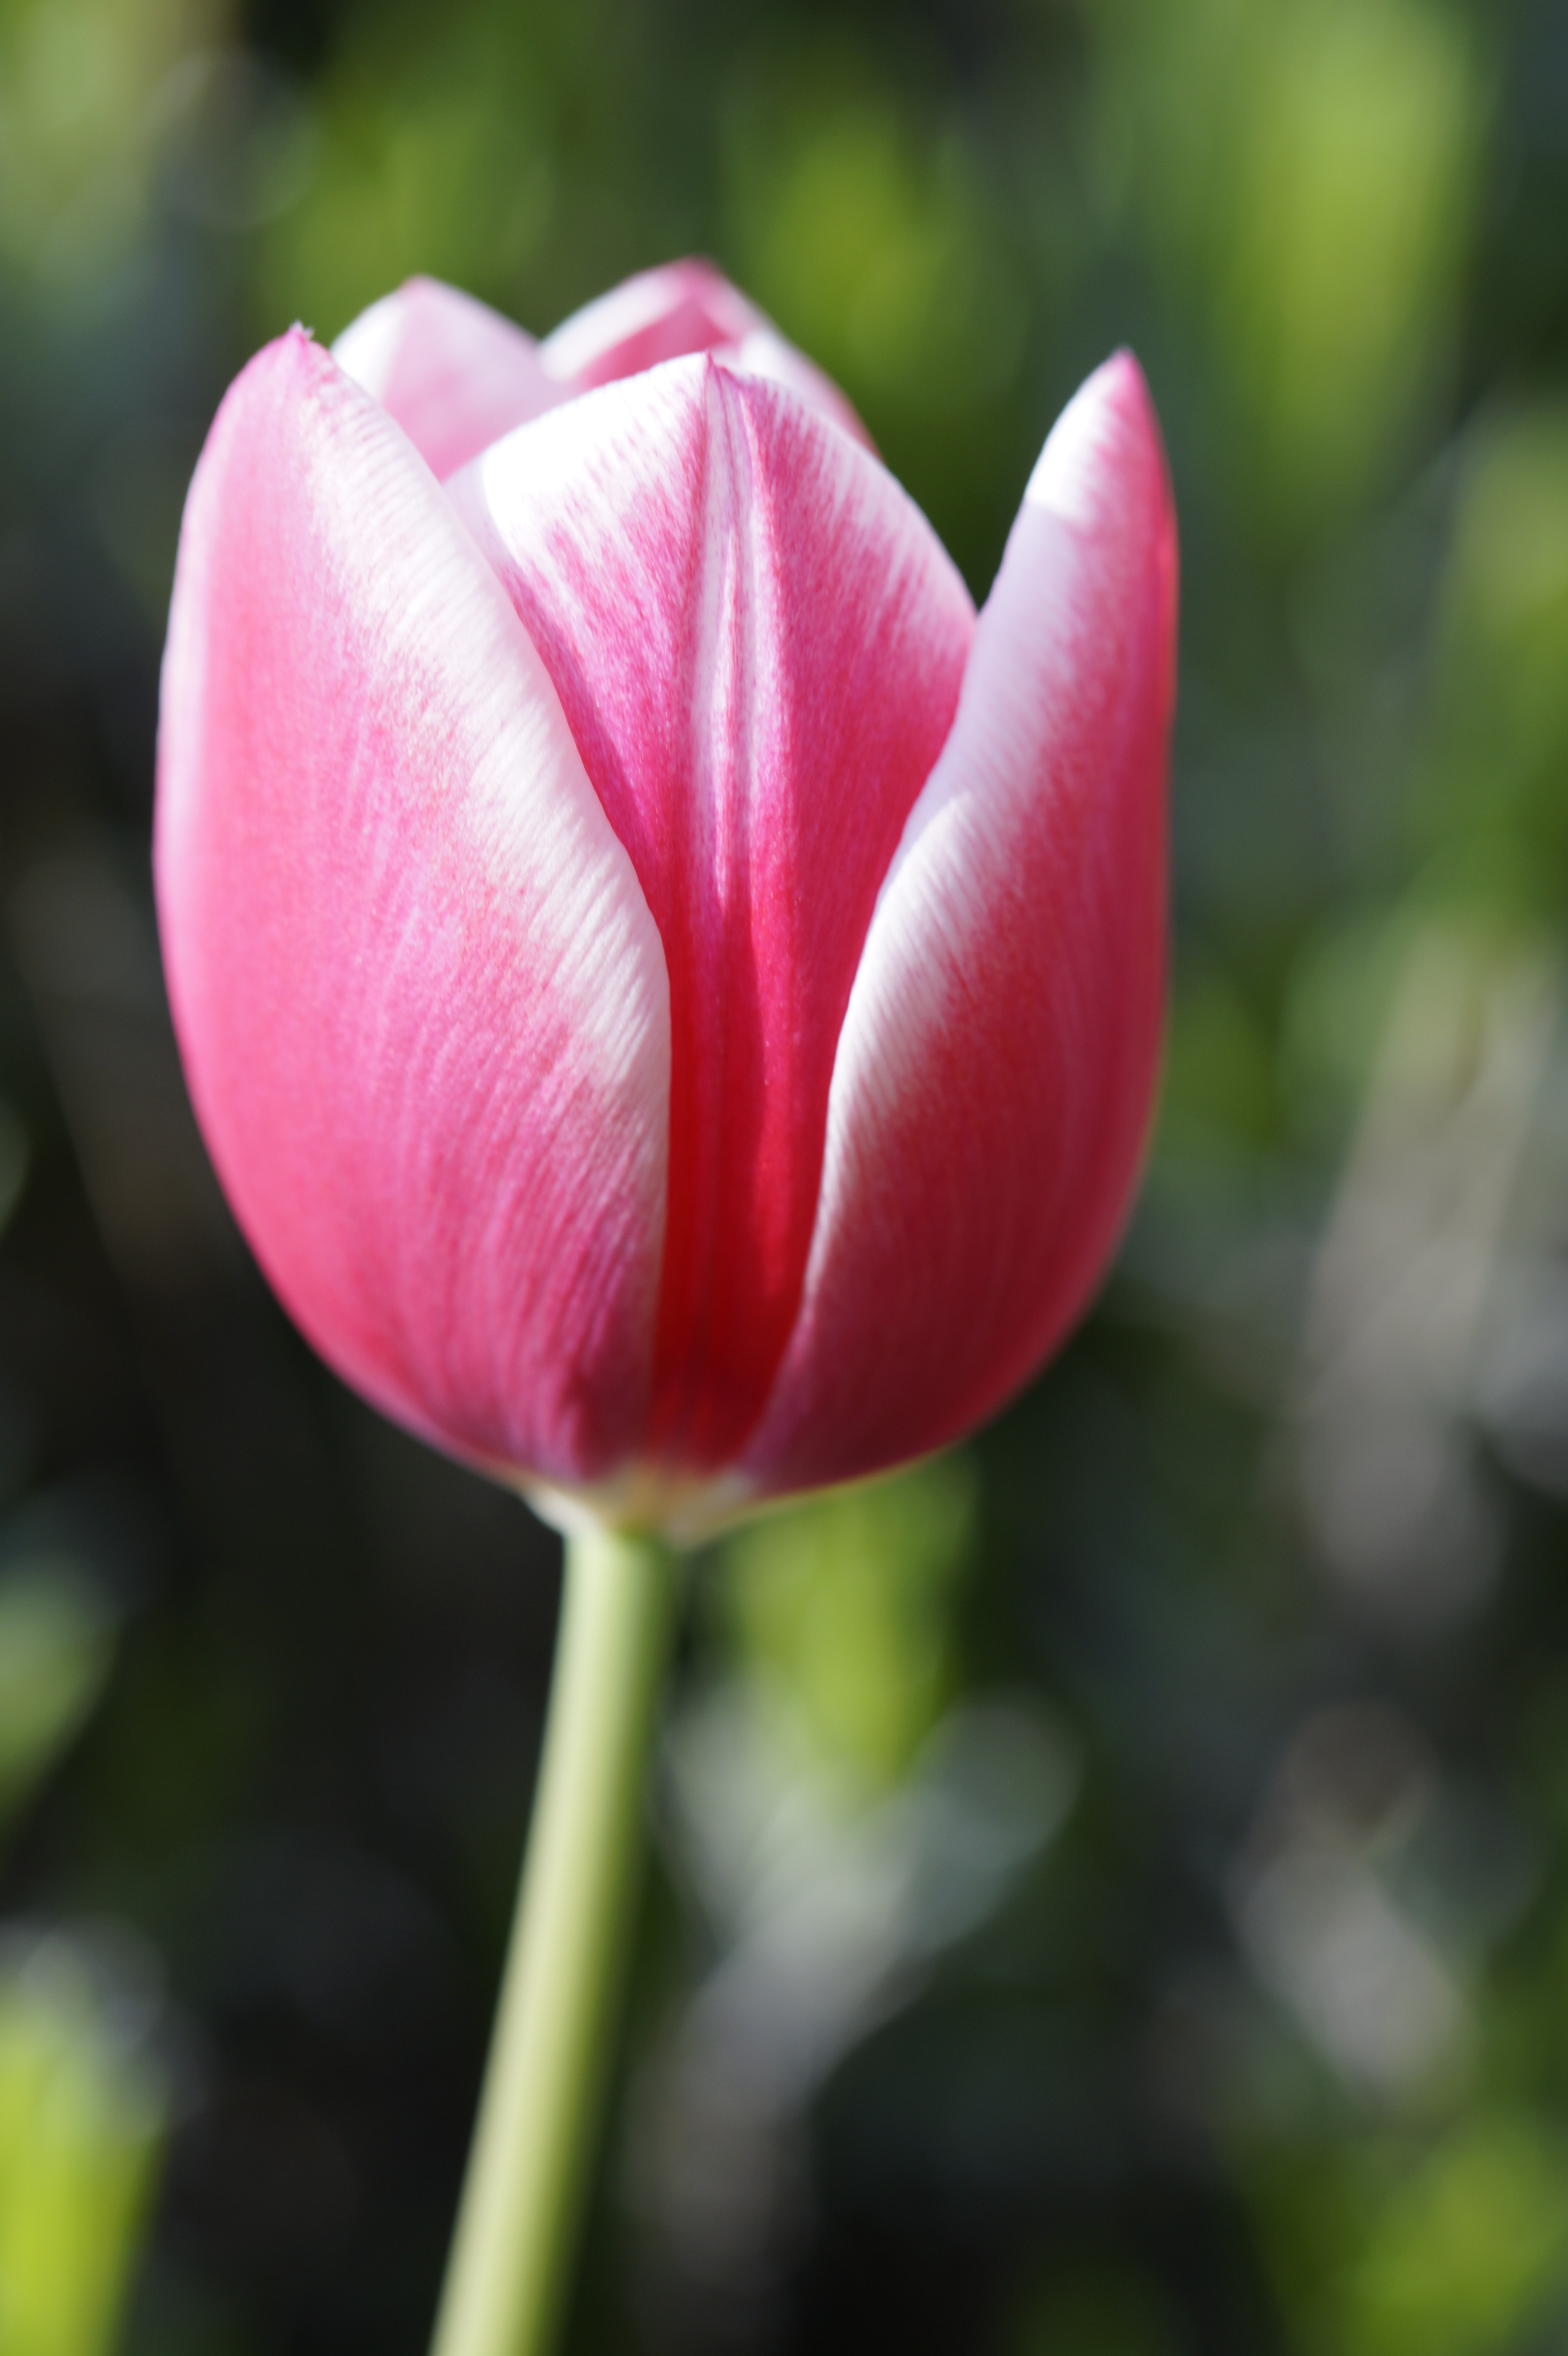
nature, blossom, plant, flower, petal, bloom, tulip, spring, pink, close, flora, bud, macro photography, tulpenbluete, flowering plant, schnittblume, lily family, plant stem, land plant